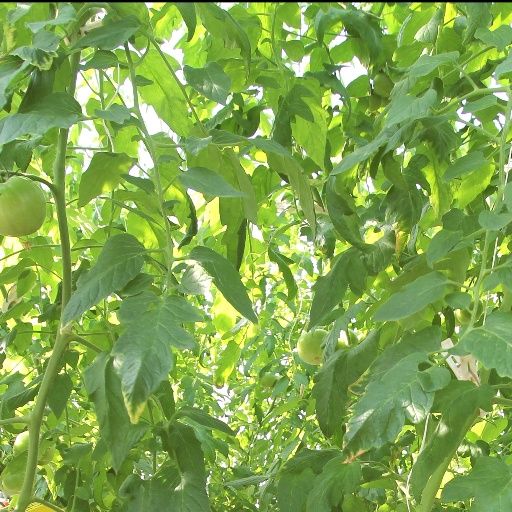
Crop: tomato